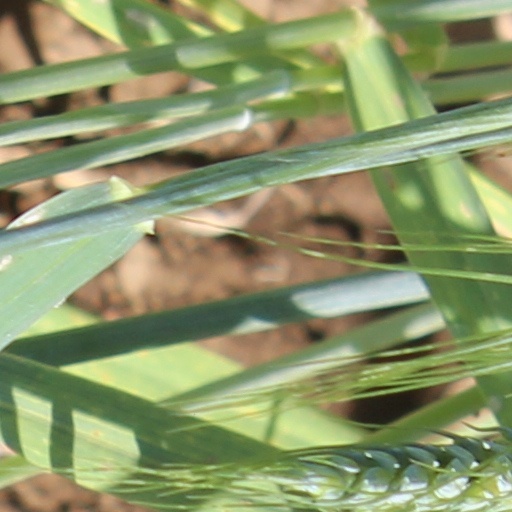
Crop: wheat